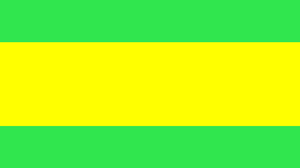
Cet article présente une liste des principales villes d'Équateur jusqu'en 2012.
Olmedo est un canton d'Équateur situé dans la province de Loja.